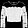
Label: Shirt